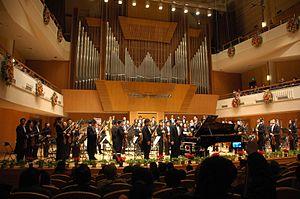
L'Orchestre philharmonique de Chine est un orchestre symphonique chinois fondé le 25 mai 2000 à Pékin et dirigé par le chef d'orchestre Long Yu depuis sa création.